Elyros (ship)

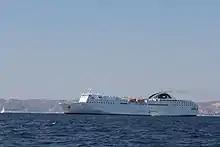
Elyros in the Algerie Ferries livery in Marseilles in 2016

During the Libyan conflict in 2014, the Libyan Parliament was housed on the "Elyros", which was sailing off the coast of Tombok in eastern Libya for the security of parliamentarians. The vessel was chartered from 2 September 2014 until 25 of the same month.